Harrow on the Hill

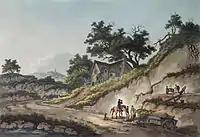
View near Harrow on the Hill, spire of St Mary's Church visible in the distance. Francis Jukes, 1798.

Harrow on the Hill was an ancient parish in the Gore hundred of Middlesex. The parish historically covered a large rural area surrounding the hilltop settlement itself, extending to Pinner, Harrow Weald, Wealdstone and Wembley. Pinner became a separate parish in 1766. In 1831, the parish of Harrow on the Hill had a population of 3,861 and occupied an area of . In 1850 a local board district was established for the central part of the parish, including the main village and the adjoining hamlets of Greenhill, Roxeth, and Sudbury.